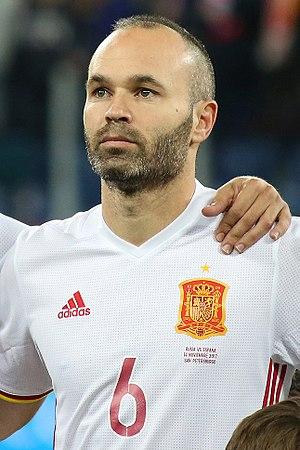
Andrés Iniesta Luján, né le 11 mai 1984 à Fuentealbilla dans la communauté autonome de Castille-La Manche, est un footballeur international espagnol évoluant au poste de milieu de terrain au Vissel Kobe.